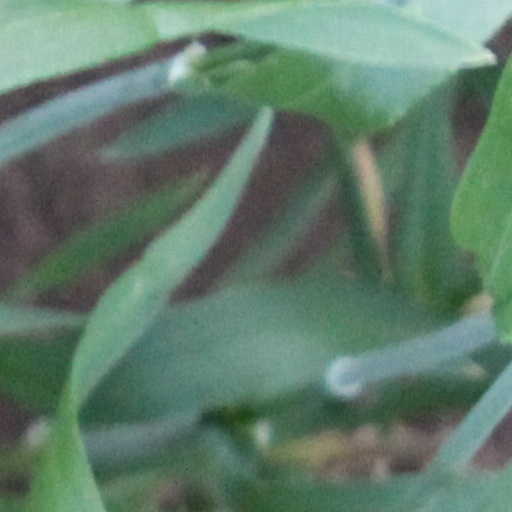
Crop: wheat